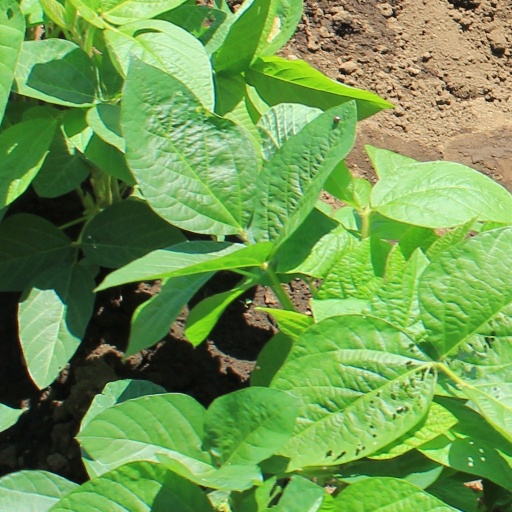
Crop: soybean